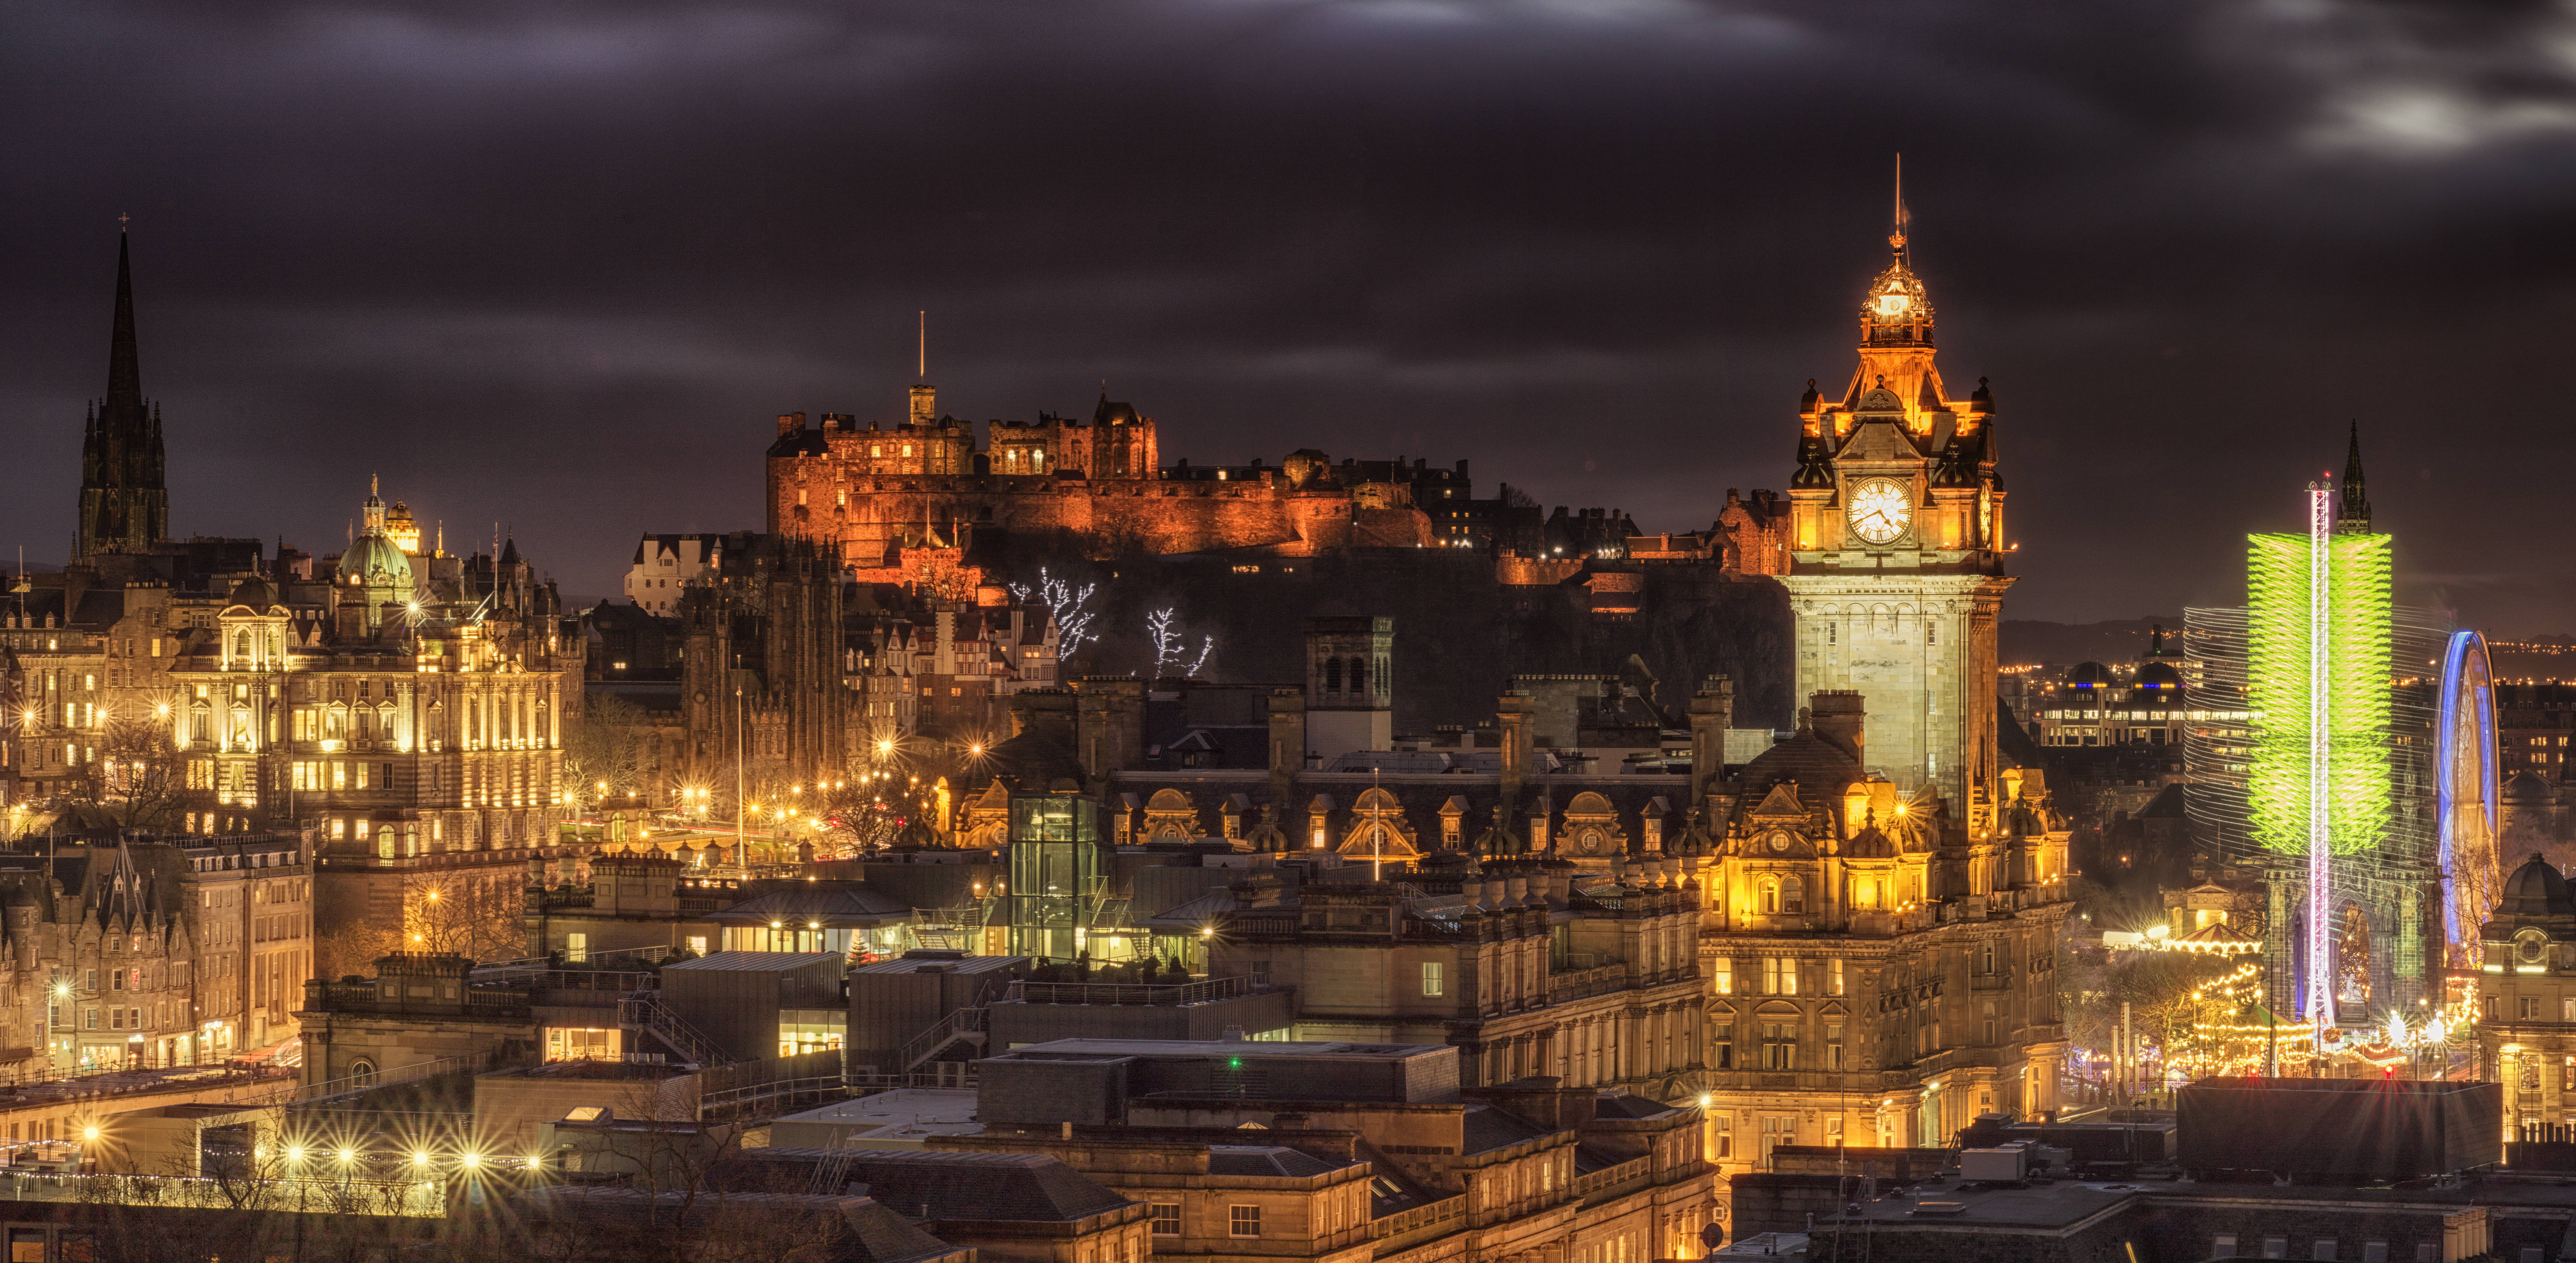
skyline, night, town, city, skyscraper, cityscape, panorama, dusk, evening, landmark, cathedral, cool image, i, metropolis, human settlement